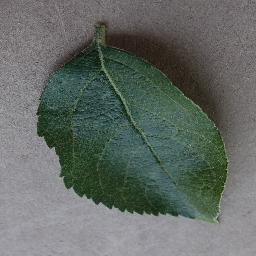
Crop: apple
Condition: healthy